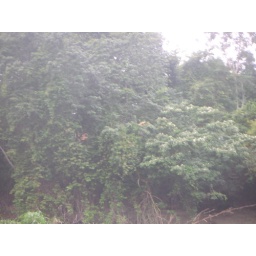
Iguana across river in tree